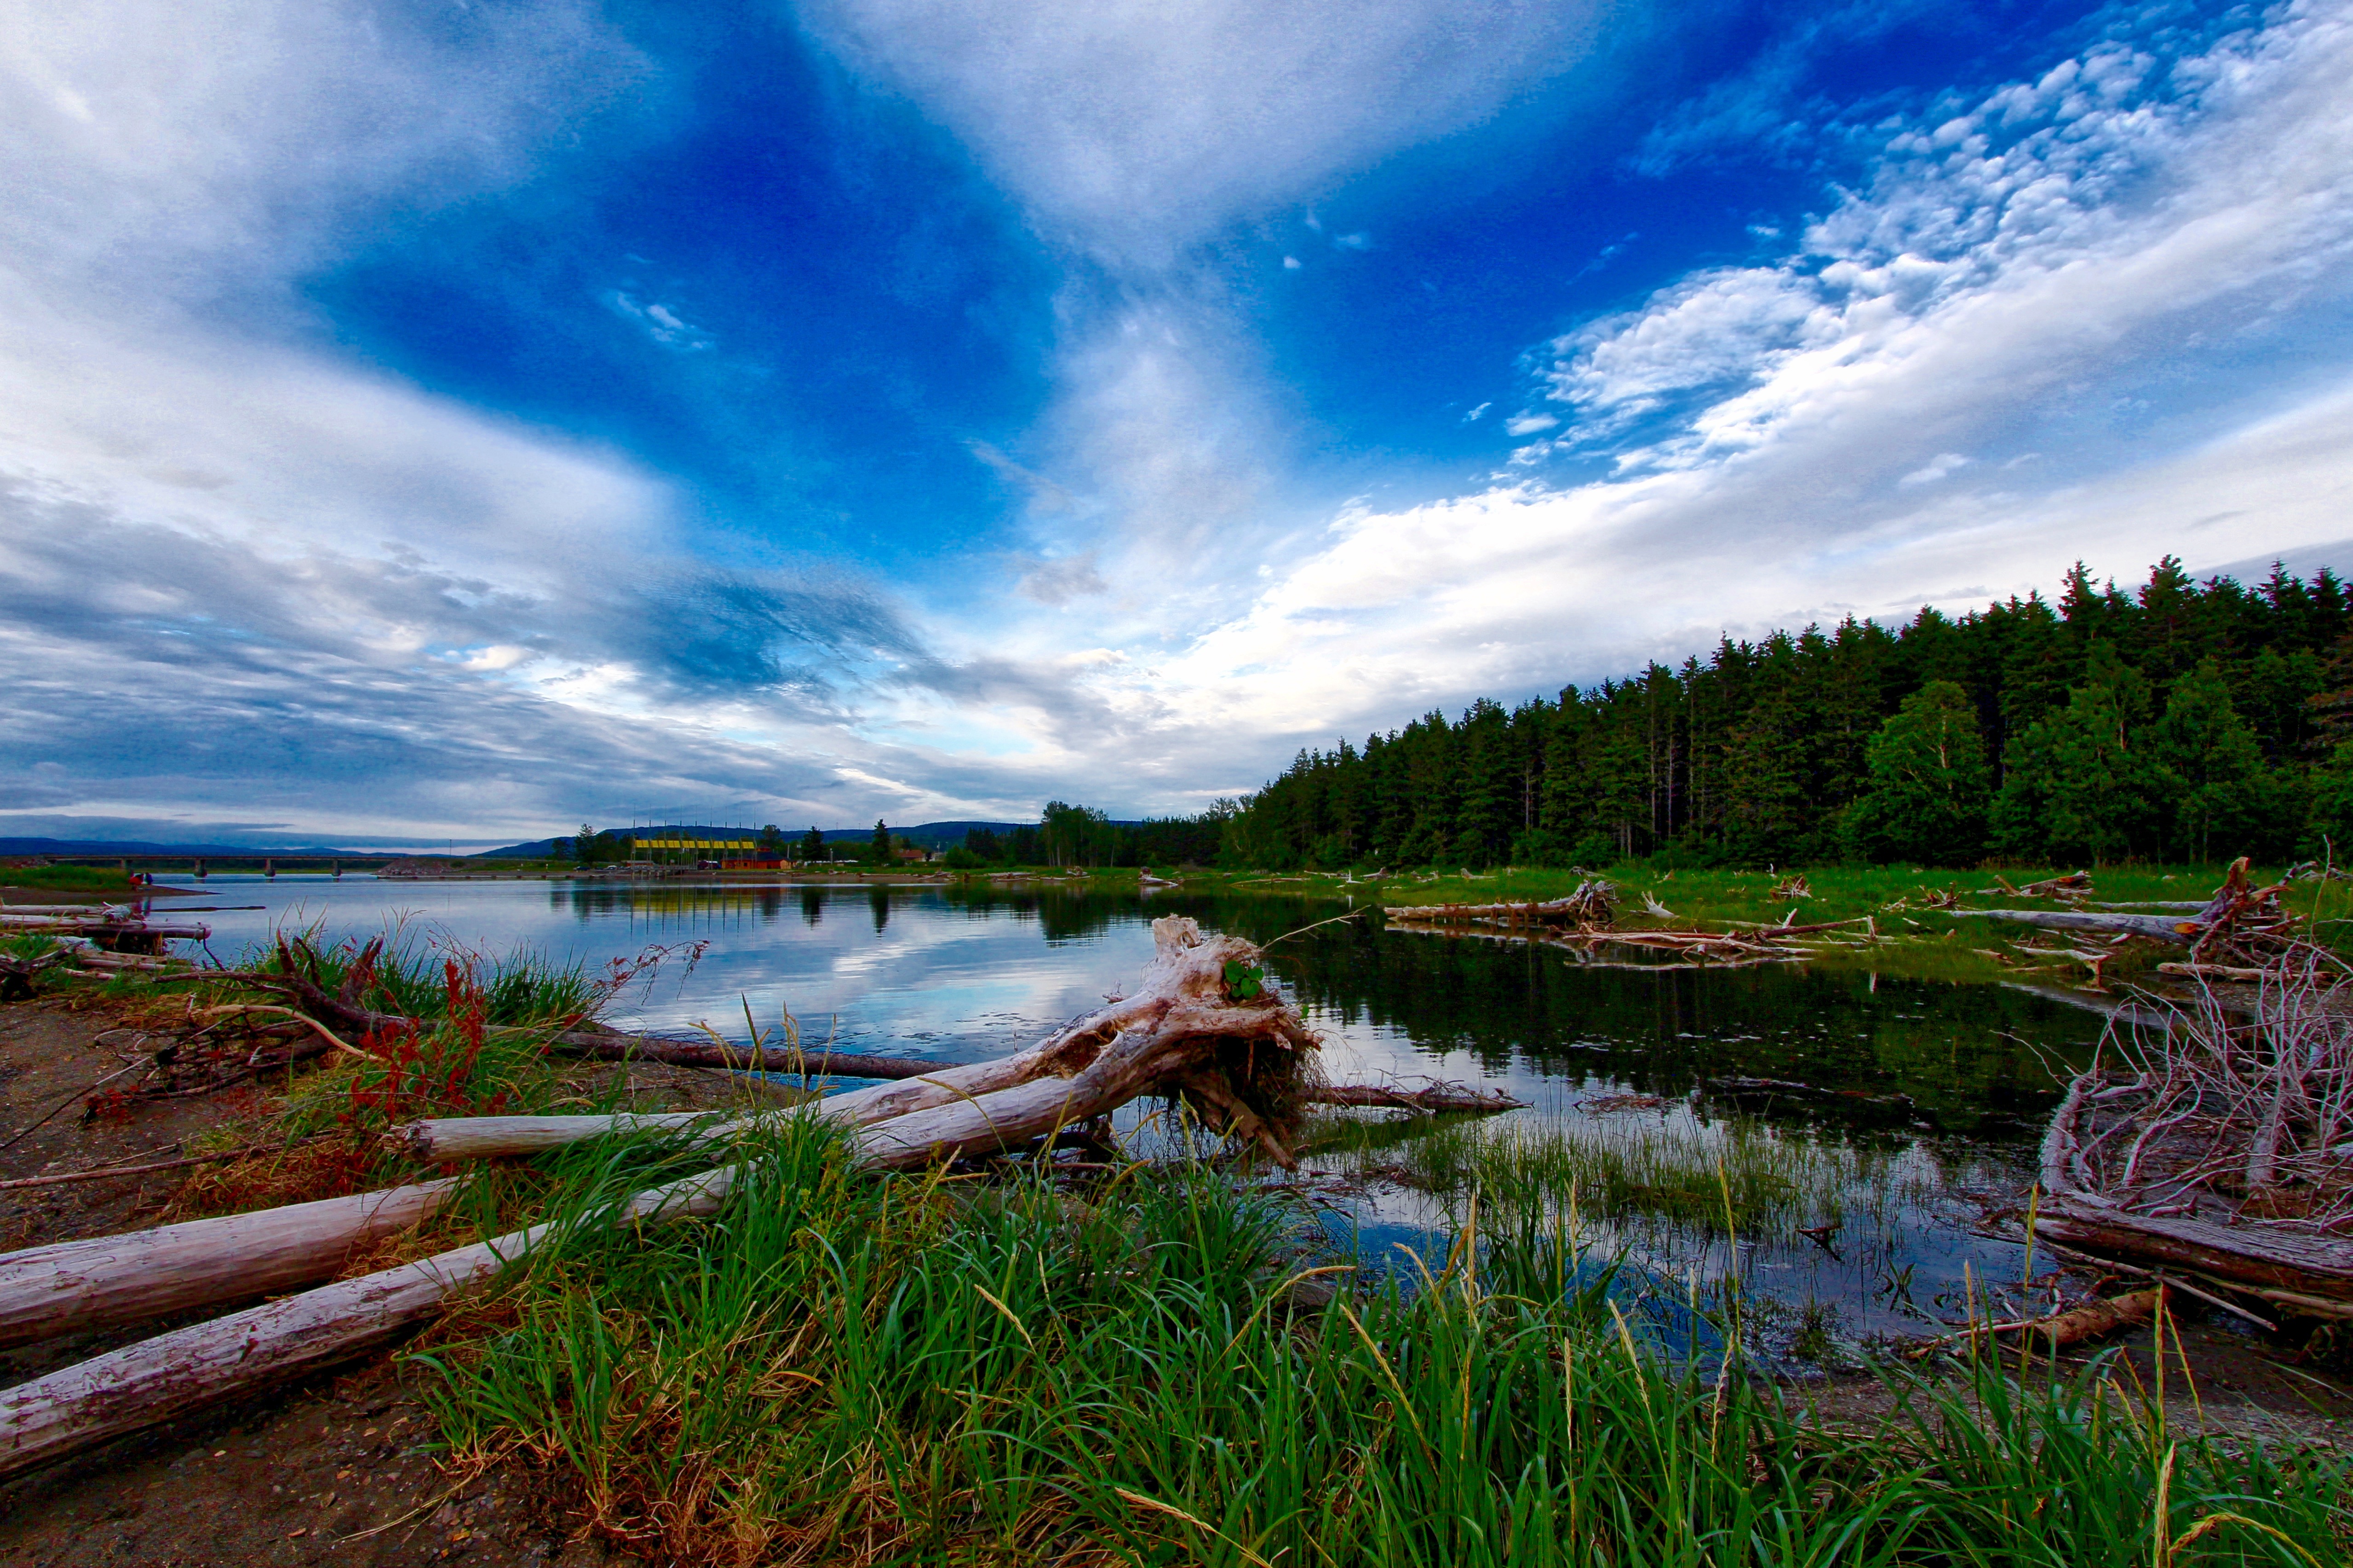
landscape, sea, coast, tree, water, nature, marsh, wilderness, cloud, sky, wood, meadow, shore, lake, river, summer, rural, log, reflection, blue, reservoir, body of water, outdoors, clouds, wooden, wetland, scene, habitat, loch, ecosystem, natural environment, geographical feature, computer wallpaper